Strawberry Patch Park

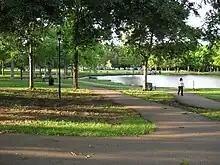
Summer 2009

Strawberry Patch Park is a city park in Madison, Mississippi. It contains a one-mile (1.6 km) running path, a pond used for fishing by children, ducks, geese, and a playground. It is located at 271 St. Augustine Drive (the intersection of St. Augustine and Old Canton Road), across the Street from Madison-Ridgeland Academy (MRA).